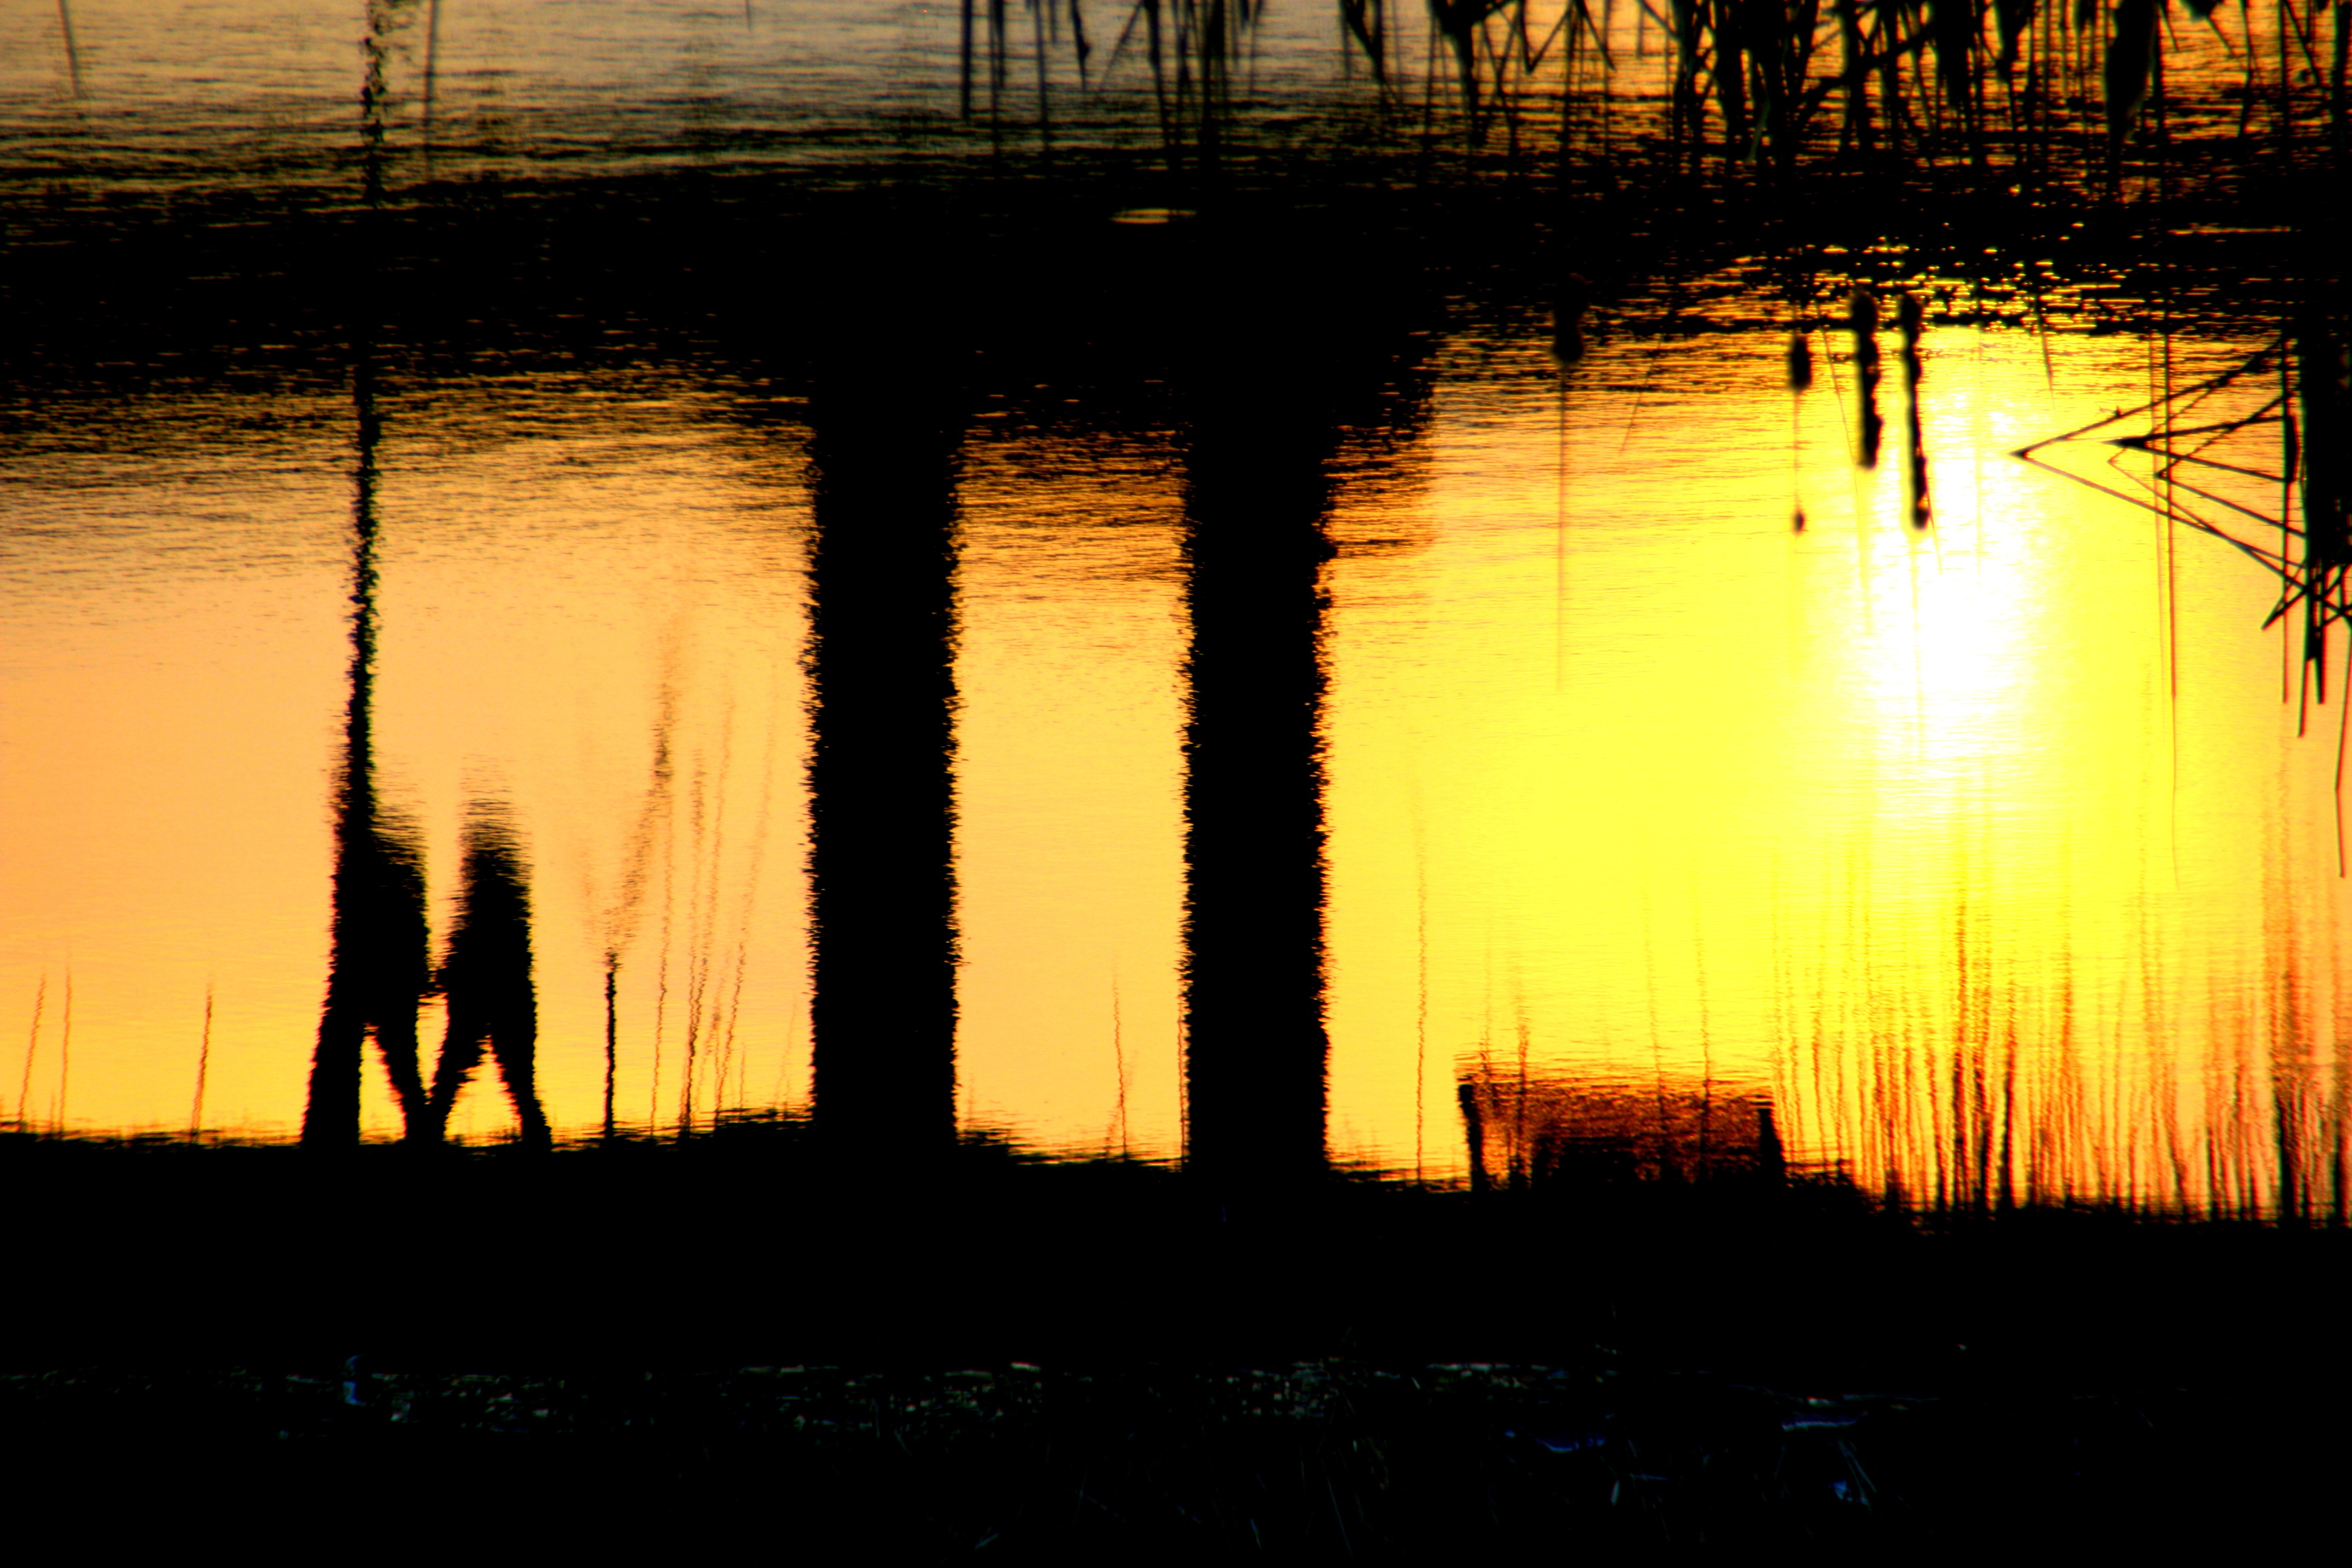
water, horizon, light, sun, sunrise, sunset, bridge, night, sunlight, morning, dawn, dusk, love, evening, reflection, shadow, couple, darkness